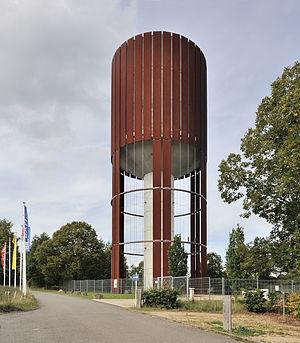
Luxembourg, Steinfort